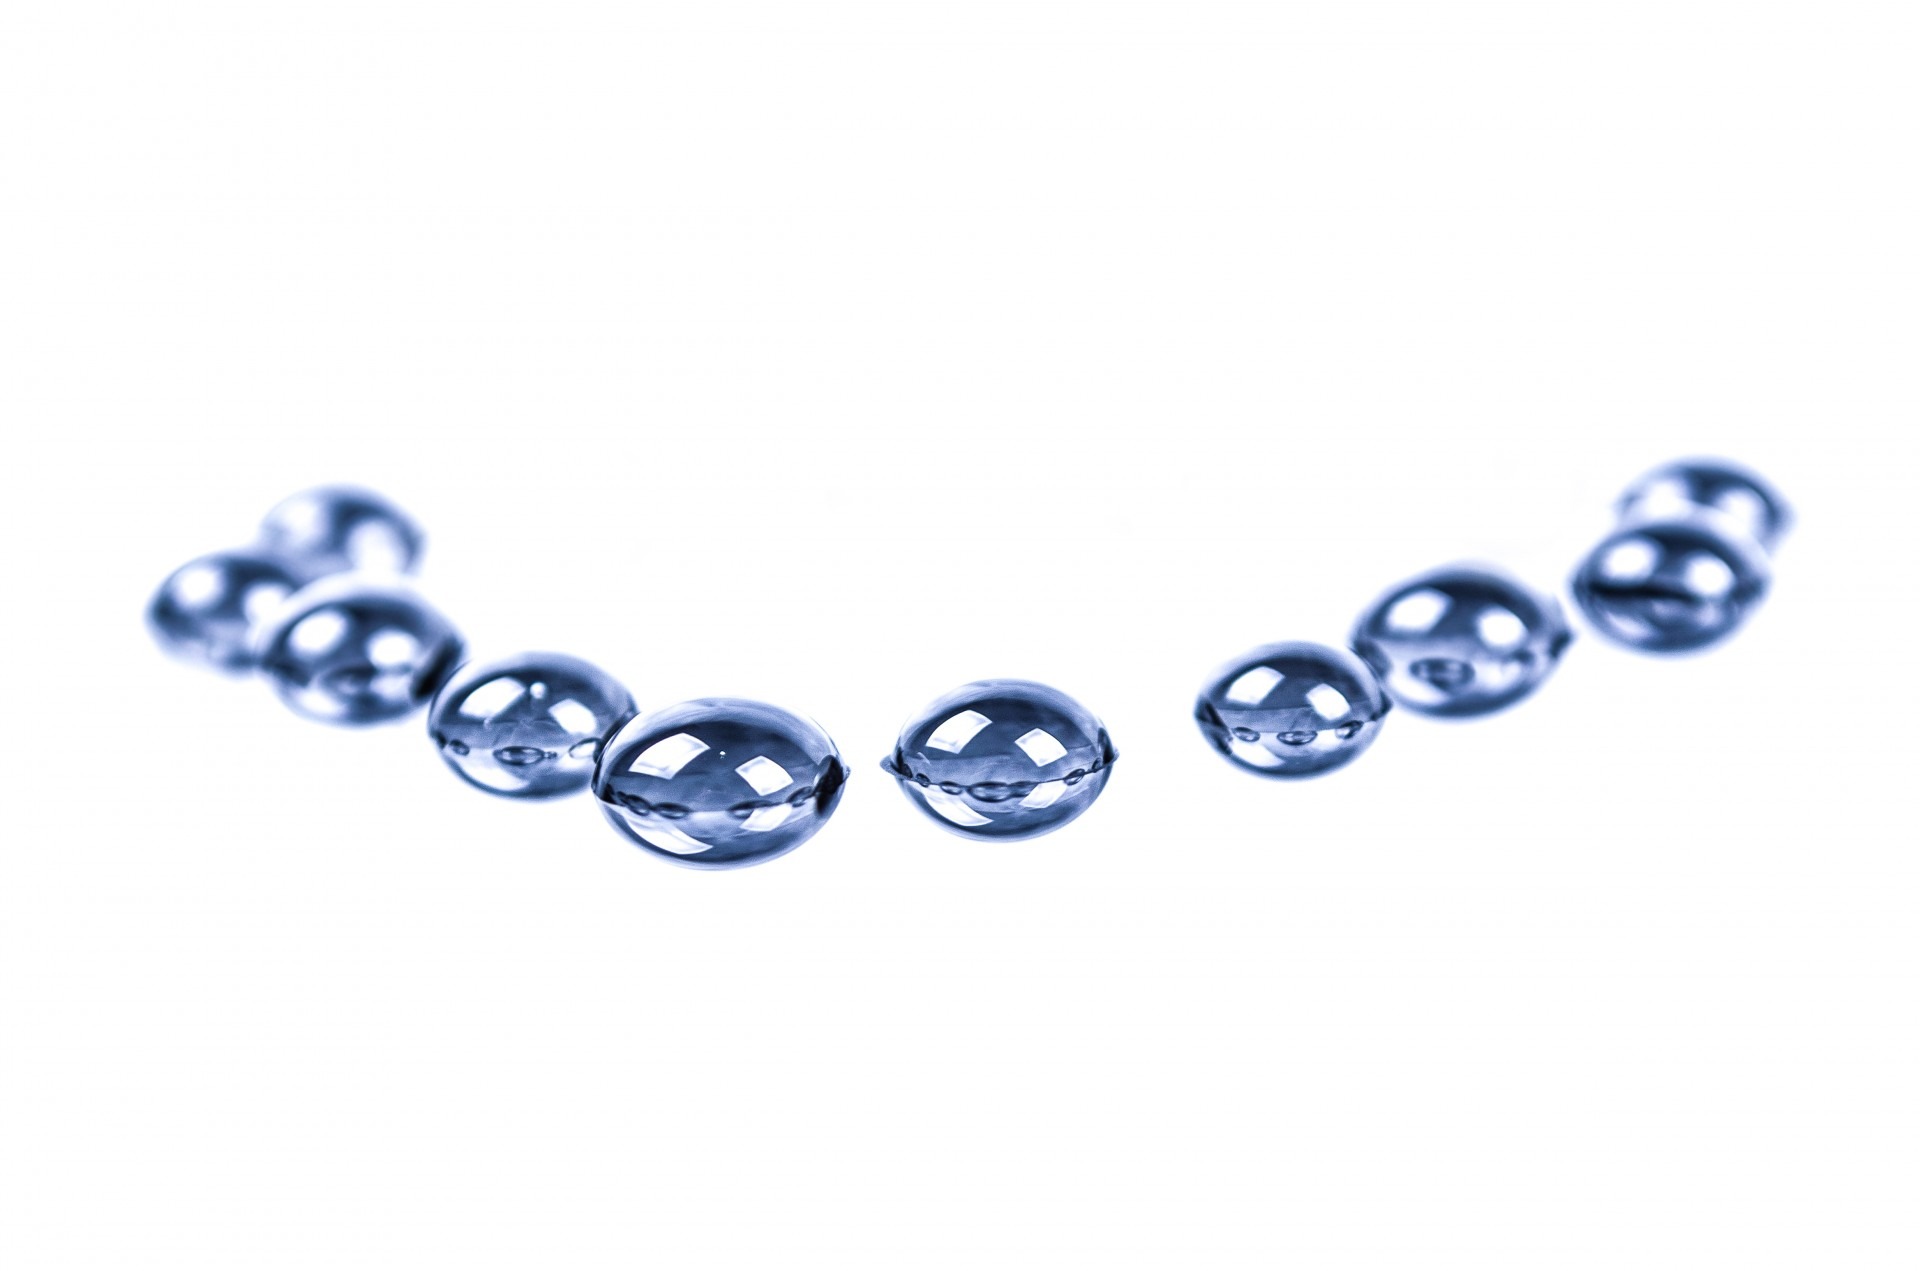
water, creative, droplet, drop, liquid, abstract, rain, chain, wet, isolated, splash, macro, natural, smooth, condensation, bead, drip, life, bracelet, jewellery, background, silver, earrings, drinks, idea, shape, glossy, organic, medical, element, wellness, wetness, isolated white, fashion accessory, body jewelry, limpid